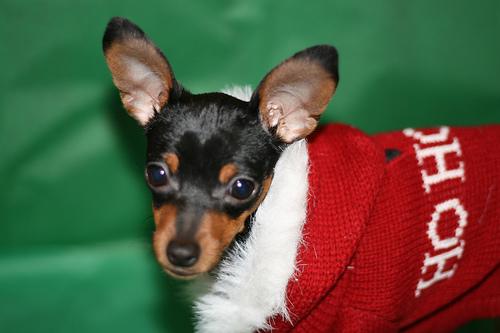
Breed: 561-n000127-miniature_pinscher